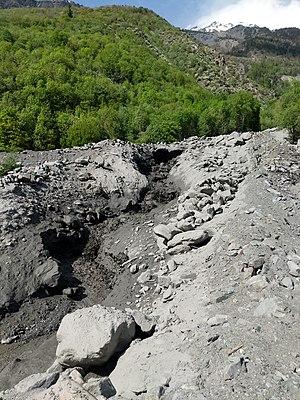
Vue sur le torrent du pousset après une lave torrentielle
Une lave torrentielle est un phénomène géophysique de montagne. Son déclenchement se produit dans une condition initiale, une précipitation météo violente, soudaine et concentrée accompagnée de grêle, de pluie ou d'orage. La déstabilisation à une altitude élevée d'éléments dans une pente déclenche par les dévalements une accumulation concentrée d'énergie cinétique monumentale qui initie des vagues destructives impossibles à arrêter, érodant berges et zones de passage très rapidement et brutalement. Ces mélanges d'eau, de sédiments fins, d'éléments rocheux, de blocs parfois énormes, d'arbres, de graviers se déplacent à très grande vitesse.